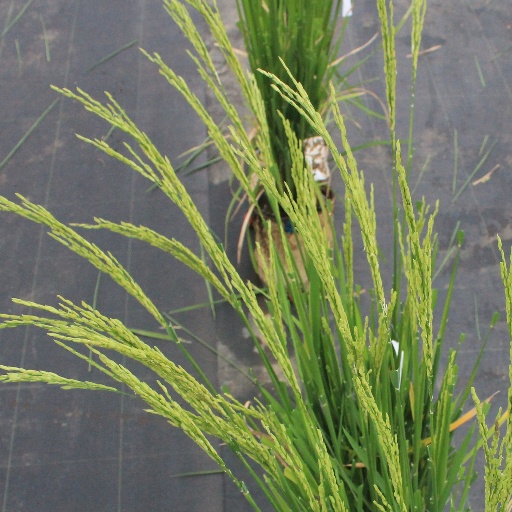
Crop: rice